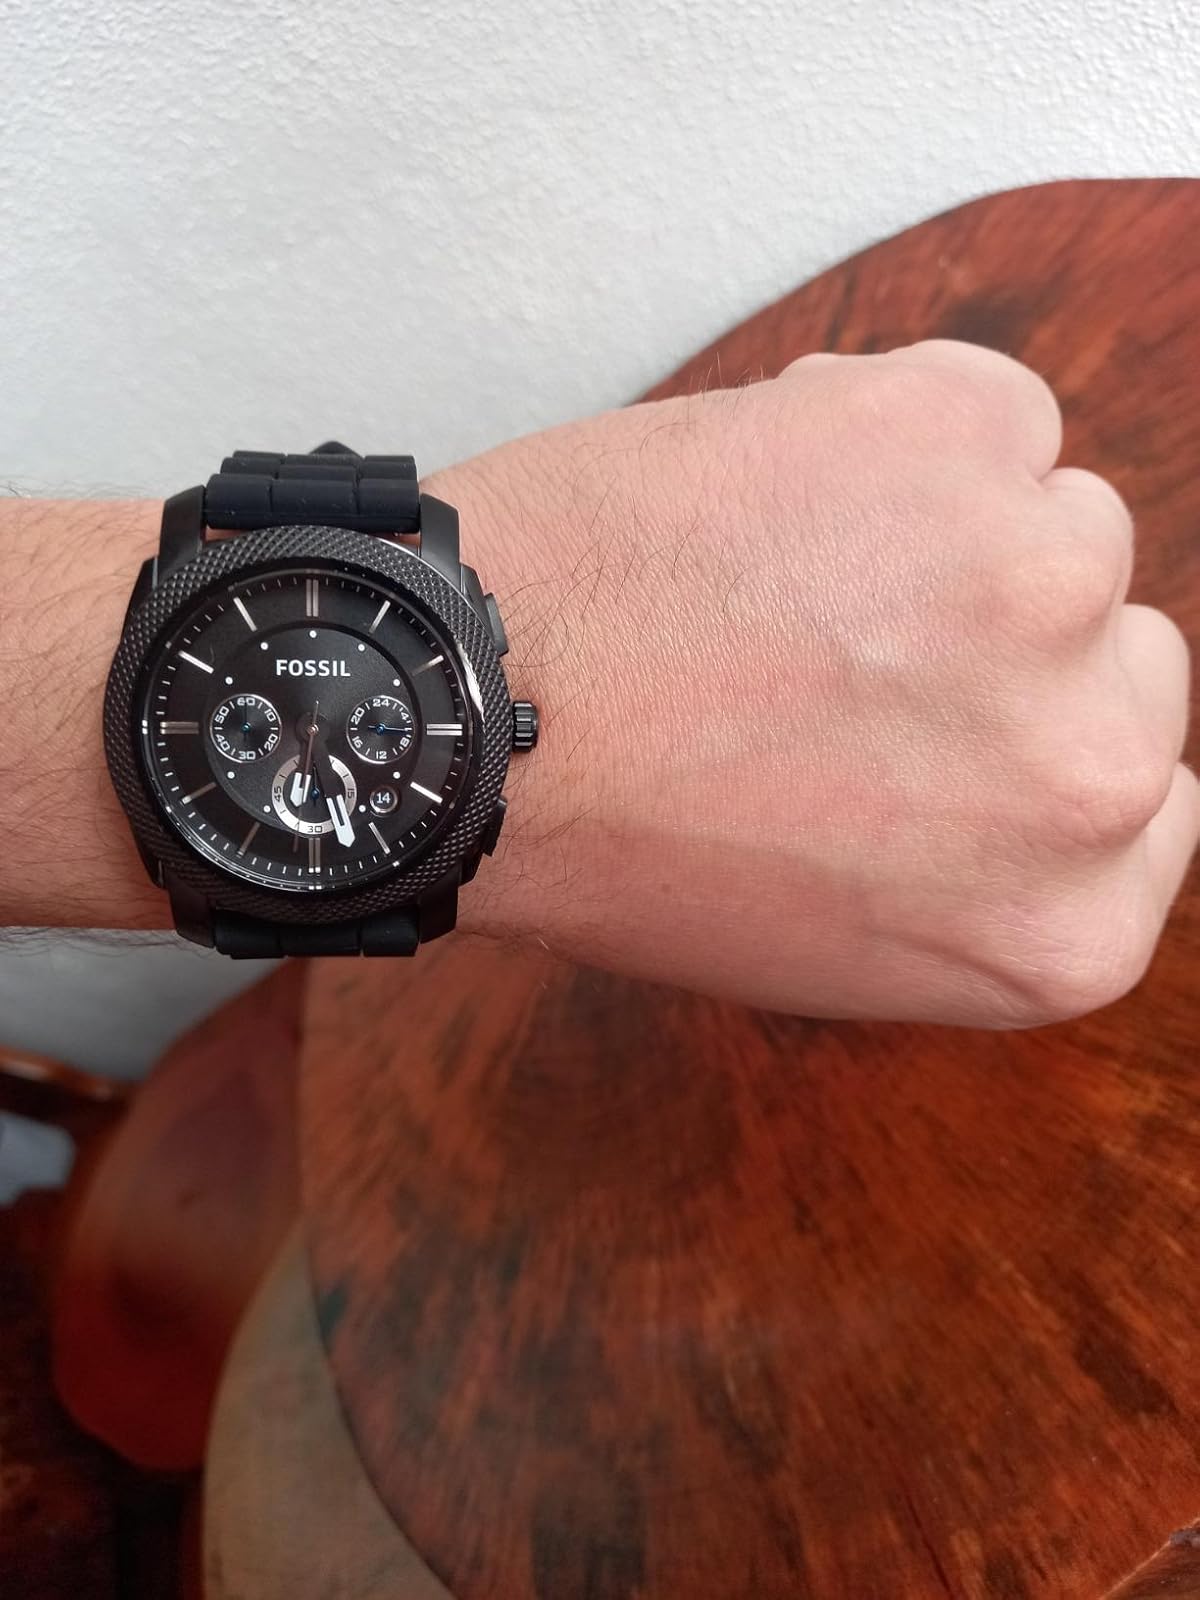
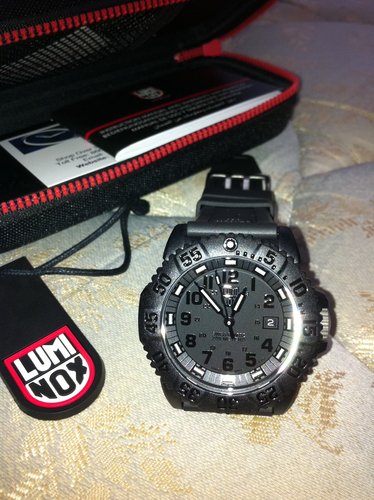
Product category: accessories_watch
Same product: no